William Matthew Scott

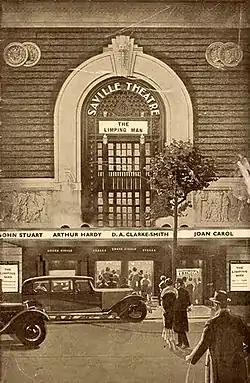
"The Limping Man" at the Saville Theatre 1936

Will Scott's thriller drama, "The Limping Man" was called an "outstanding success", the character of Disher being expanded onstage by Franklin Dyall. The plot begins with a man suffering victimisation after inheriting an estate, and enlisting a detective to find out why. This play was a development of Scott's 1928 novel, "Shadows". The play was revived onstage and made into two films: "Creeping Shadows" (1931) and "The Limping Man" (1936). This is not the same story as Frances D. Grierson's "The Limping Man" (1924). The play went on tour and then debuted in London on Monday 19 January 1931 at the Royalty Theatre, starring Franklin Dyall, Eve Gray, Miriam Lewes and Arthur Hardy. It was copyrighted in the same year as a play in three acts in the United States. "The Times" review was printed the following day. The "Daily Express" review said: